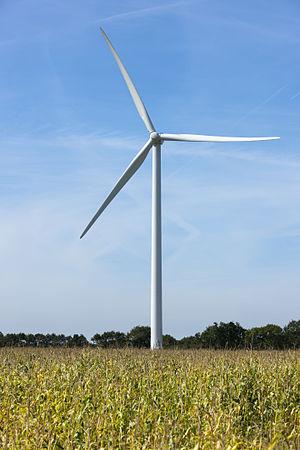
La Compagnie du Vent (France)
La Compagnie du vent est une entreprise spécialisée dans l'énergie éolienne en France et l'une des entreprises les plus importantes en France concernant les énergies renouvelables.